Scott Sanders (producer)

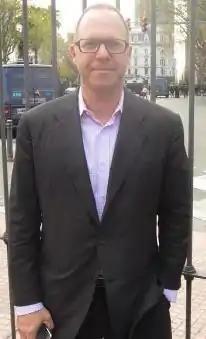
Sanders in 2012

Scott Sanders (born 1957) is an American television producer, film producer and theatre producer. His theatrical musical version of Alice Walker's novel "The Color Purple", for which he was a lead producer alongside co-producers Oprah Winfrey and Quincy Jones, premiered on Broadway in 2005, garnering 11 Tony Award Nominations including Best Musical.